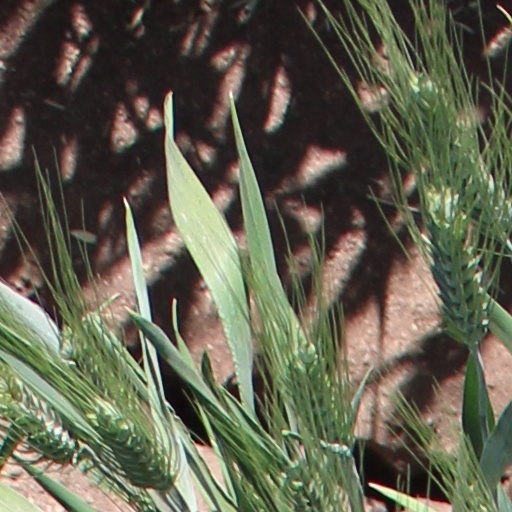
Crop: wheat